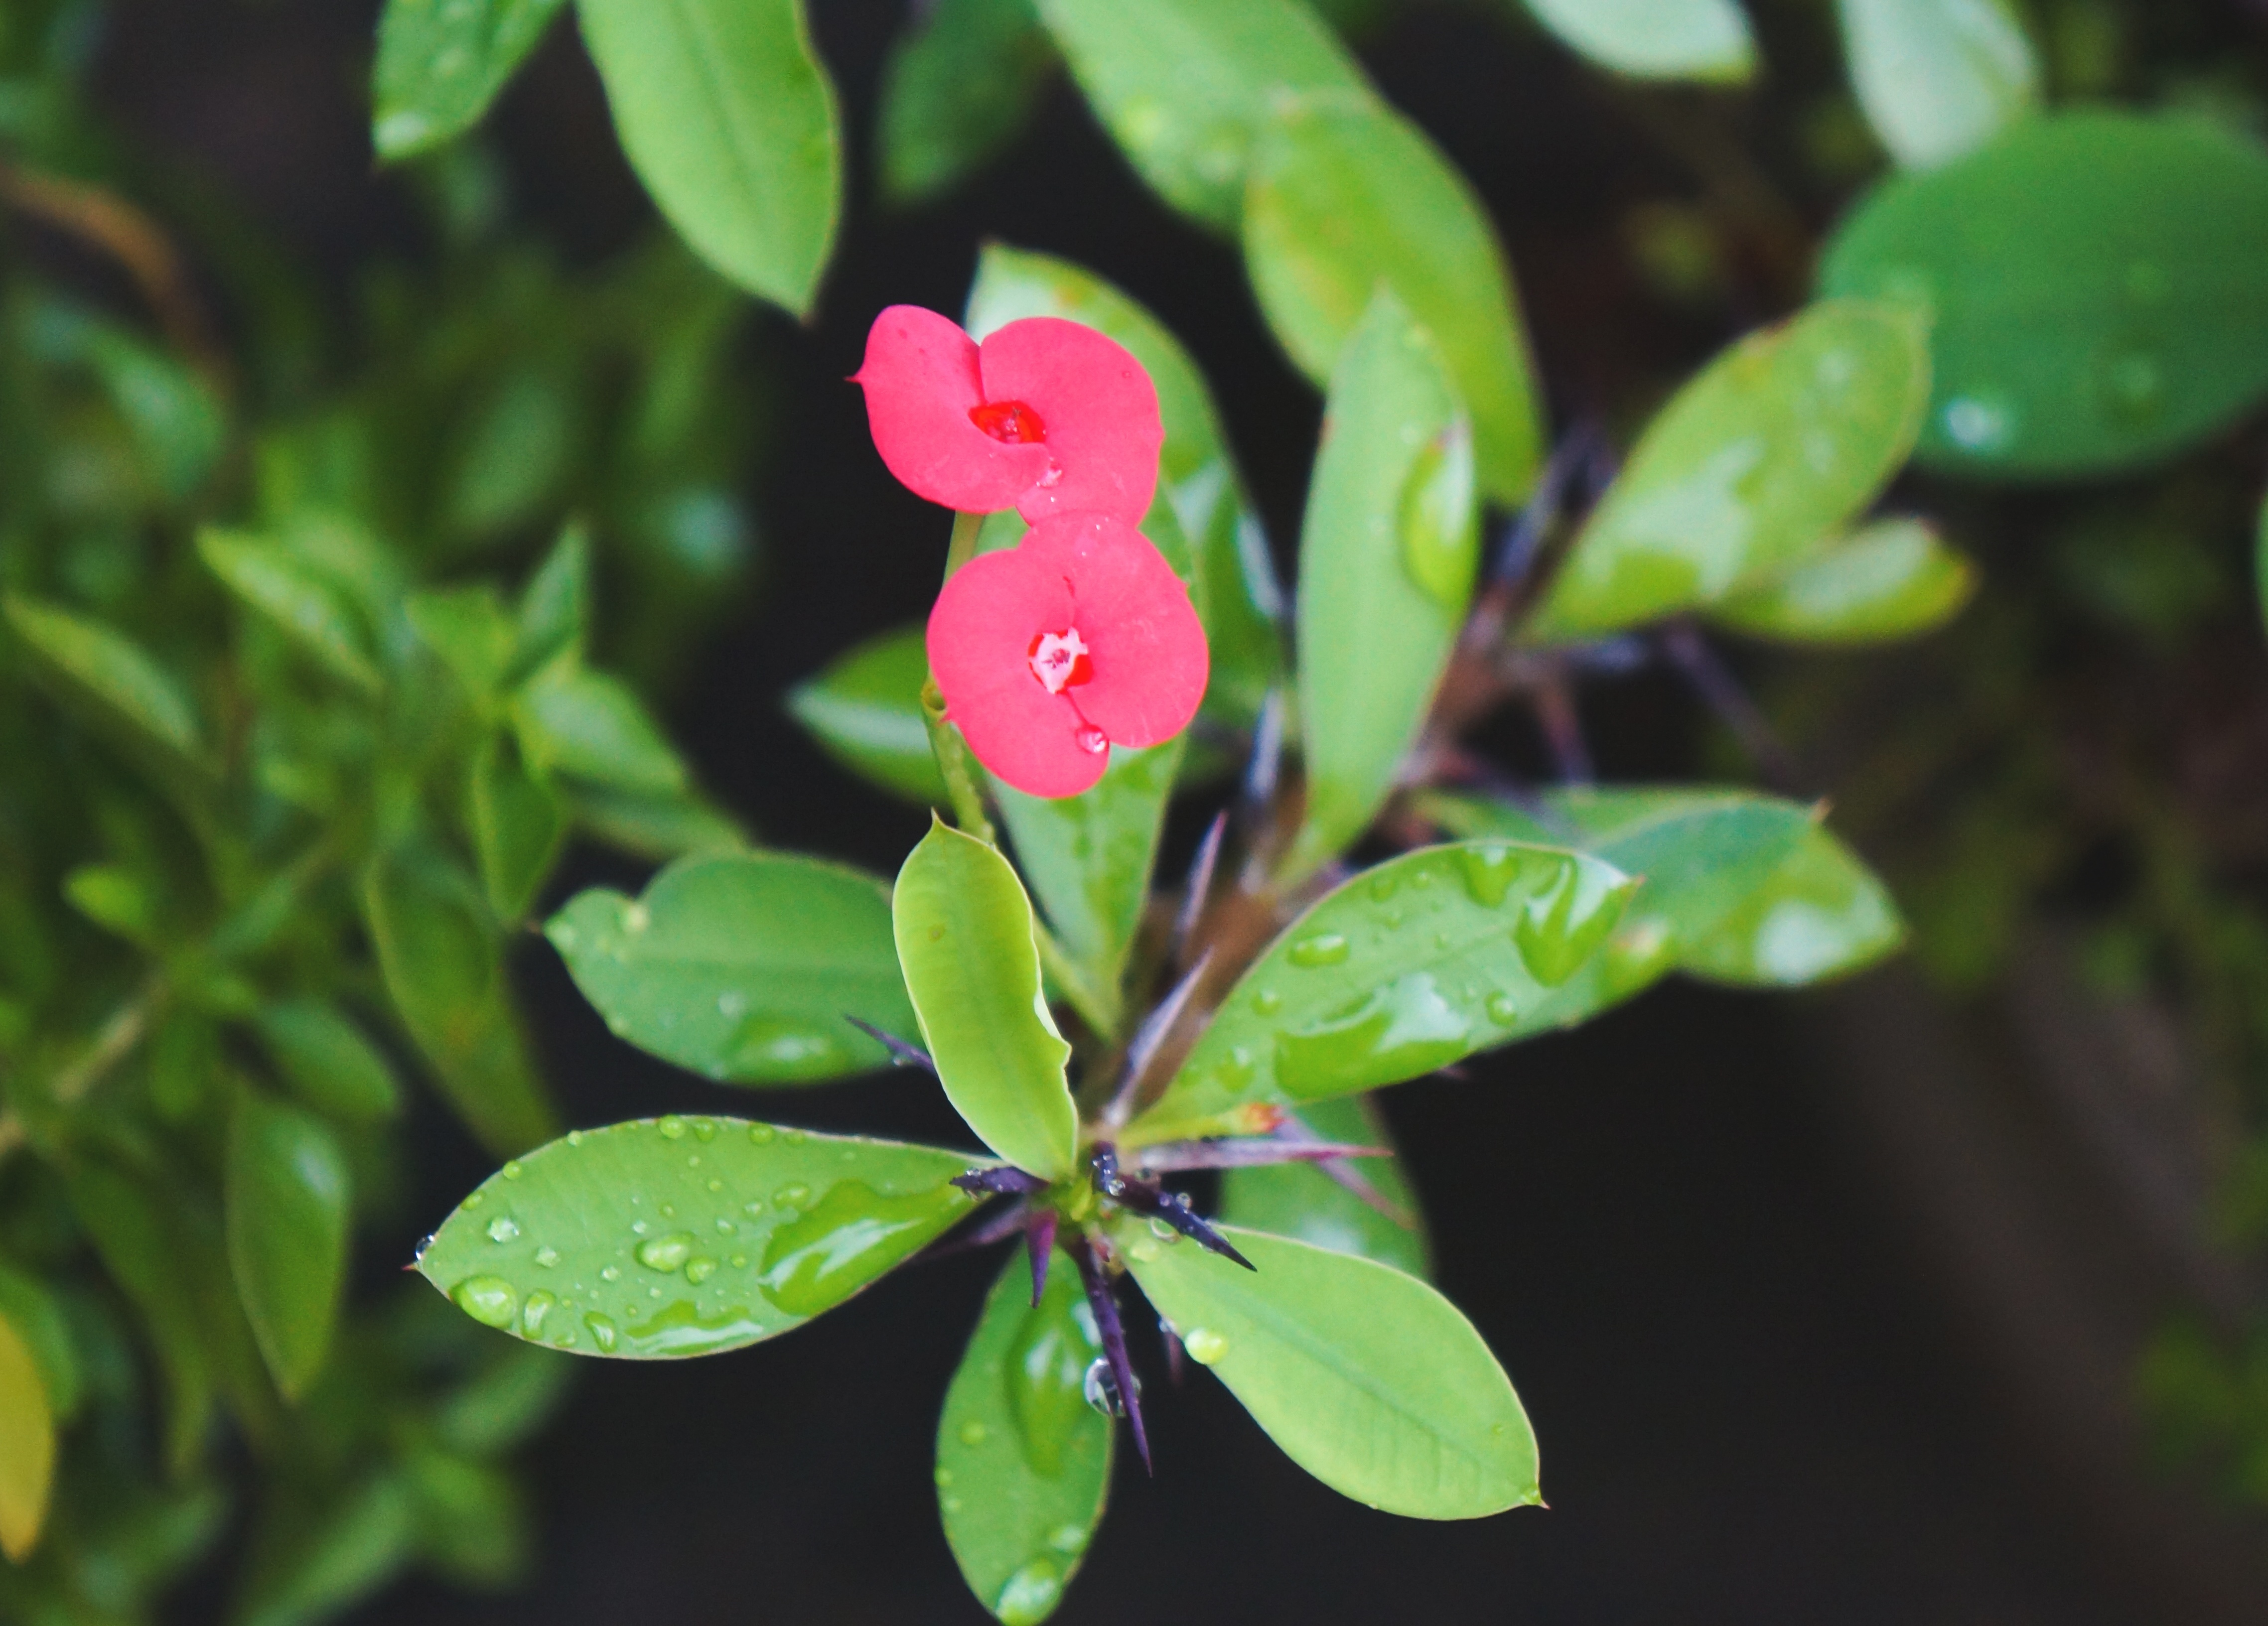
blossom, plant, leaf, flower, green, produce, evergreen, botany, flora, wildflower, shrub, macro photography, flowering plant, woody plant, land plant